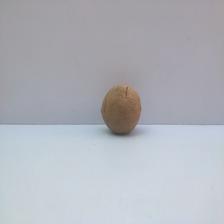
Size: Spoiled